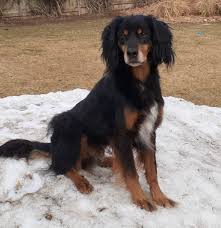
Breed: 228-n000085-Gordon_setter